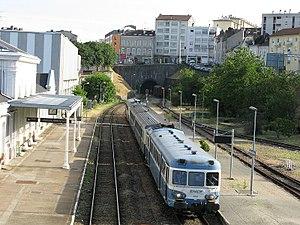
Composition Autorails X2800 en gare de Limoges Montjovis - Circulation organisée par l'association des Amis de l'x2800 en Limousin
La gare de Limoges-Montjovis, est une gare ferroviaire française de la ligne de Limoges-Bénédictins à Angoulême. Elle est située dans le quartier Montjovis au nord-ouest du centre-ville de Limoges, dans le département de la Haute-Vienne en région Nouvelle-Aquitaine. La gare la plus importante de la ville est celle de Limoges-Bénédictins.